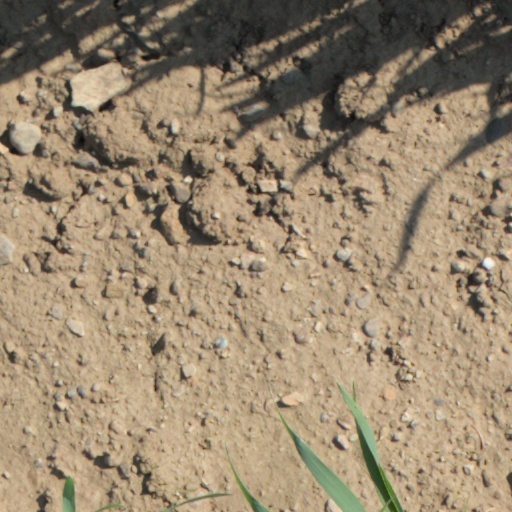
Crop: wheat